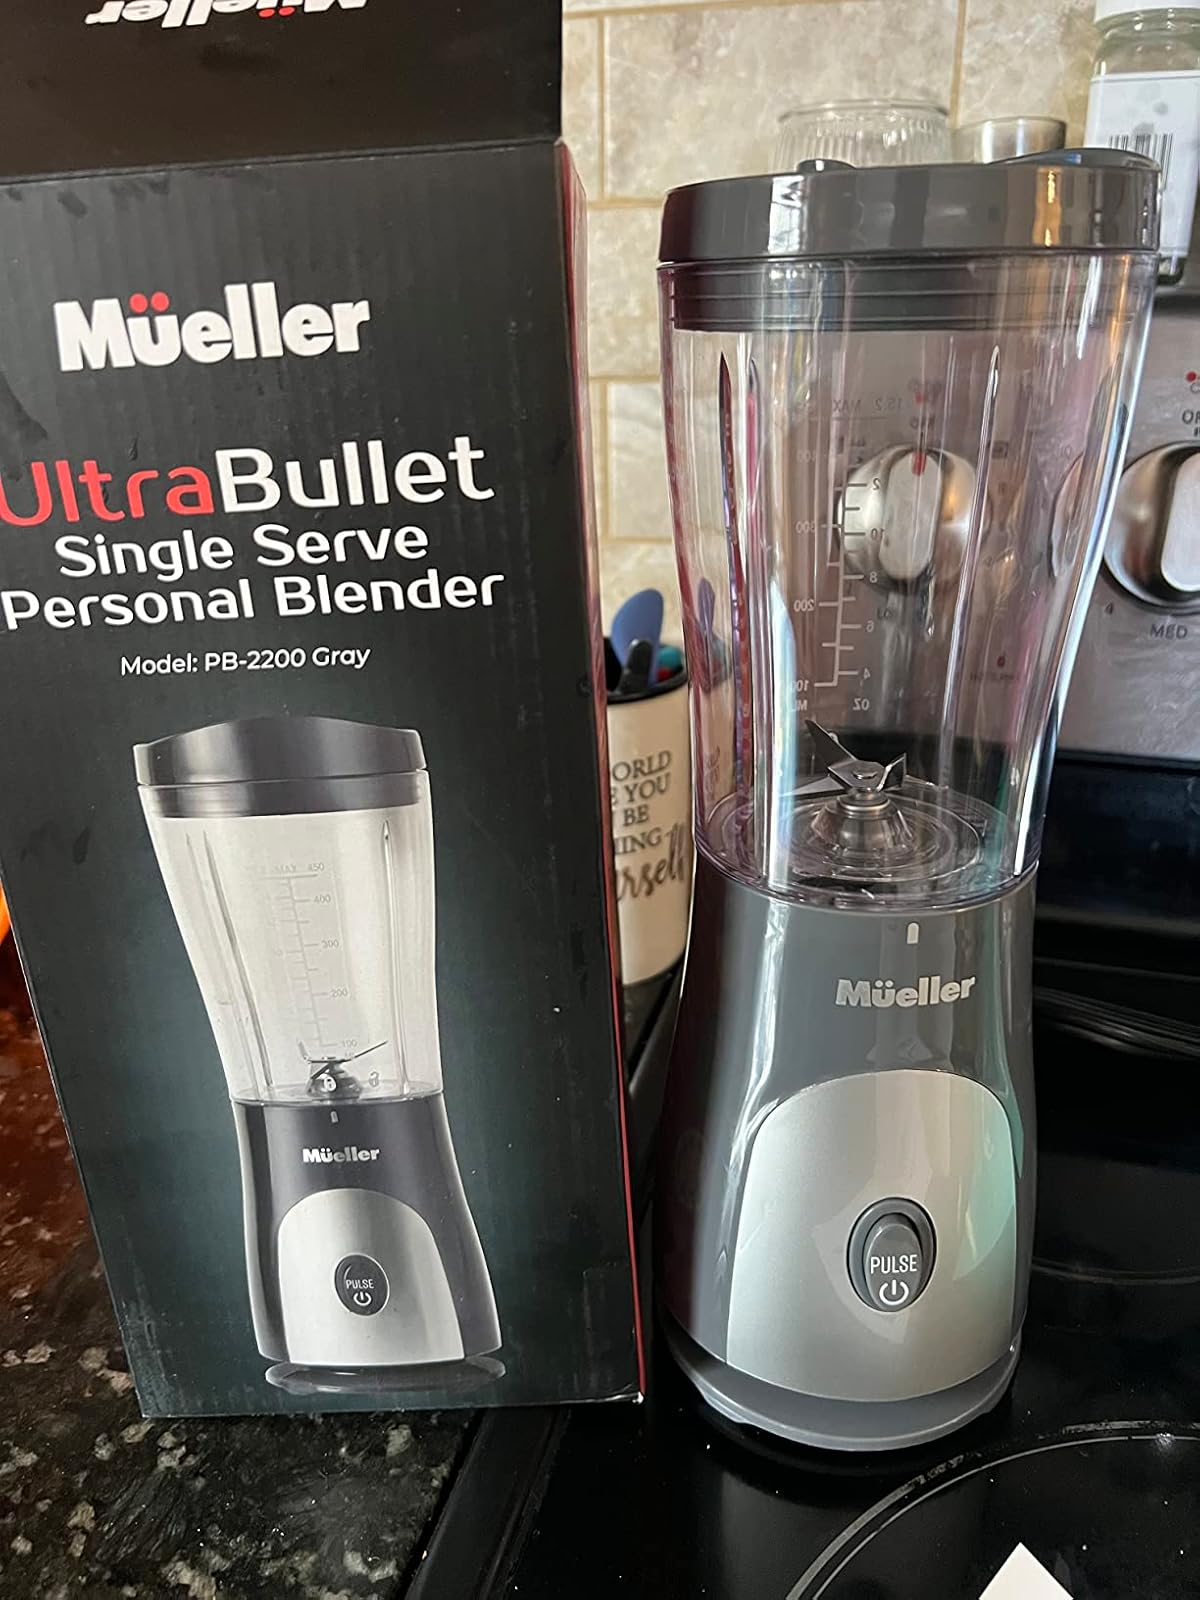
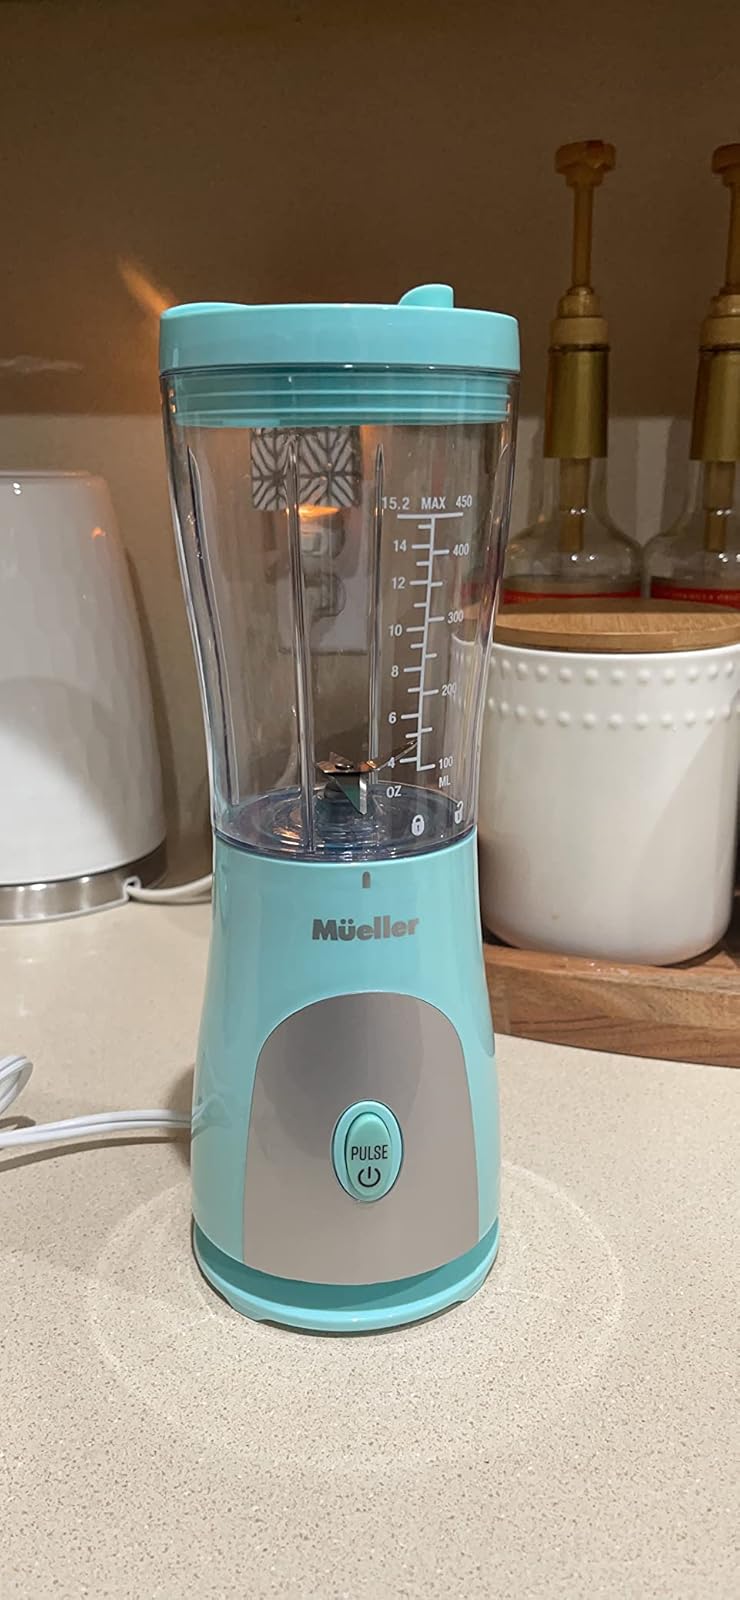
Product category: items_blender
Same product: no